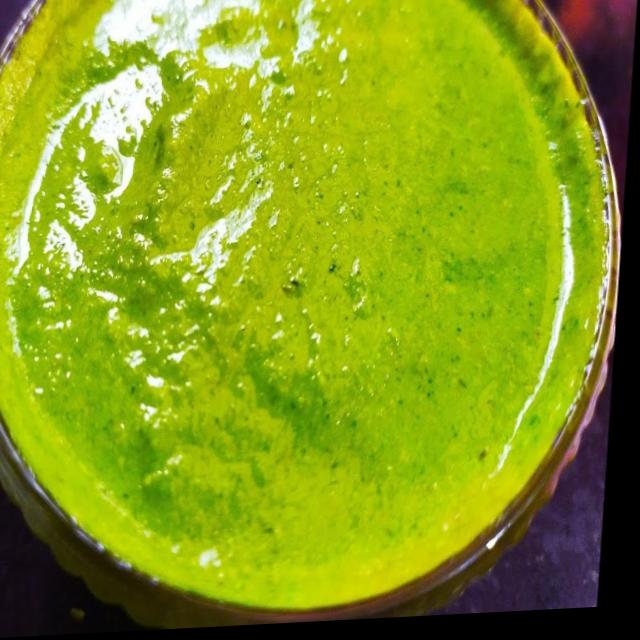
Dish: green_chutney